Goram and Vincent

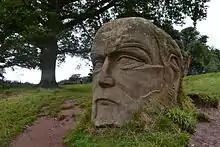
Sculpture of Goram the Giant in the grounds of Ashton Court

Goram is commemorated in the features Goram's Chair and Footprint (some versions seem to treat these as the same thing, saying that the Chair was formed by the giant stamping his foot) and Soap-Dish in the gorge of the Hazel Brook. A pub of the early 1960s on the Lawrence Weston housing estate in west Bristol is called "The Giant Goram", and from about 1954 sporadically to 1996, there was a funfair bearing Goram's name on the Blaise Castle landed estate (by then in the hands of Bristol City Council) in Henbury.